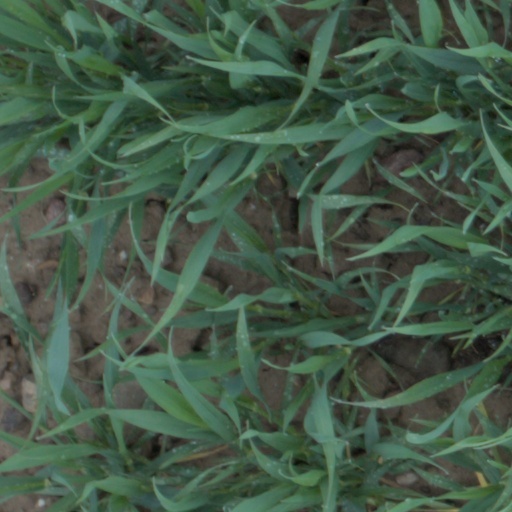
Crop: wheat